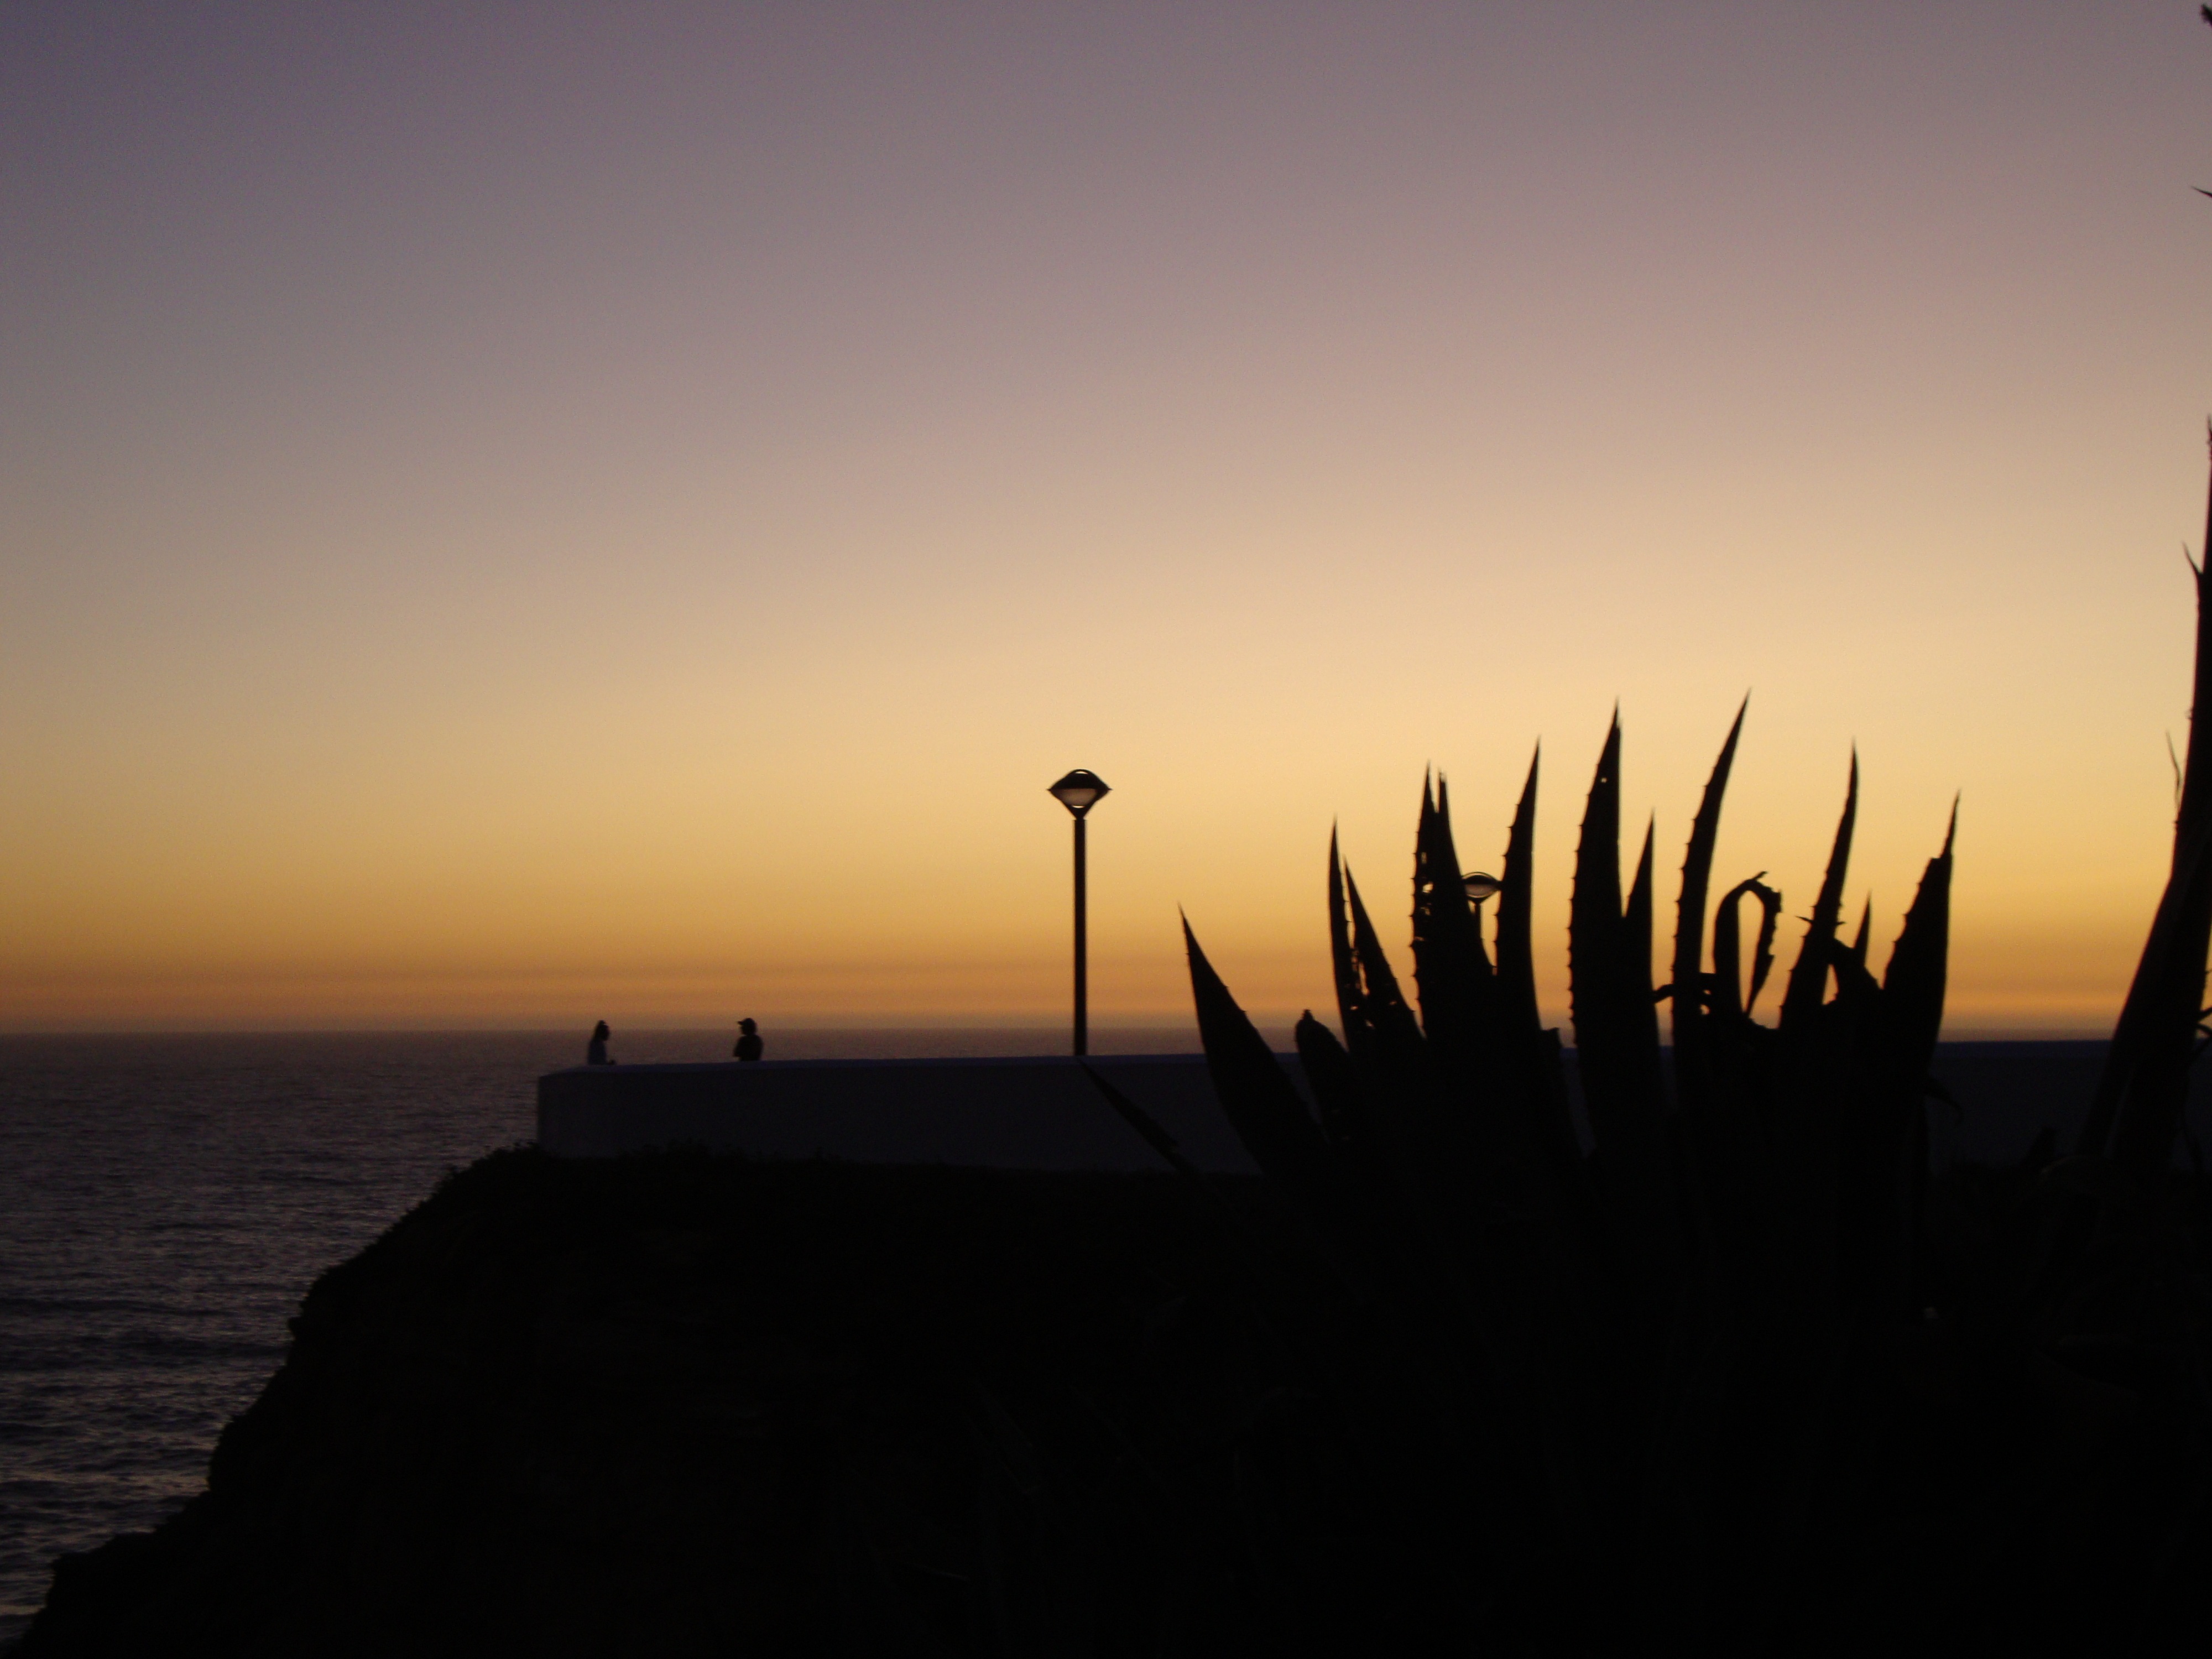
beach, sea, coast, ocean, horizon, silhouette, sky, sun, sunrise, sunset, night, sunlight, morning, wave, dawn, pier, dusk, evening, ride, mar, portugal, afterglow, beira mar, alentejo, atmospheric phenomenon, zambujeira do mar, evening walk